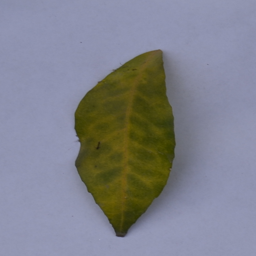
Plant part: leaf
Disease: greening